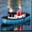
Label: ship